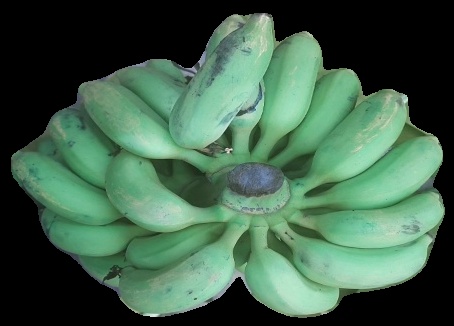
Variety: elakki-bale
Grade: grade2